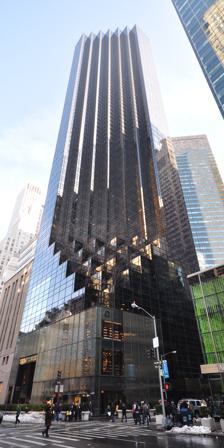
Building: Trump Tower
Country: United States of America
Year built: 1983
Skyscraper in Manhattan, New York For other uses, see Trump Tower (disambiguation) . Trump Tower View from Fifth Avenue General information Status Completed Type Retail, office, and residential Architectural style Modernism Location 721 Fifth Avenue Manhattan , New York Coordinates 40°45′45″N 73°58′26″W / 40.7625°N 73.9738°W / 40.7625; -73.9738 Current tenants The Trump Organization Named for Donald Trump Inaugurated November 30, 1983 ; 41 years ago ( 1983-11-30 ) Cost $ 300 million Owner GMAC Commercial Mortgage Height Architectural 664 ft (202 m) Technical details Material Concrete Floor count 58 Lifts/elevators 34 Design and construction Architect(s) Der Scutt Architecture firm Poor, Swanke, Hayden & Connell Developer Donald Trump Structural engineer Irwin G. Cantor Other information Number of units 232 Number of restaurants 3 Number of bars 1 Trump Tower is a 58-story, 663-foot-tall (202 m) mixed-use condominium skyscraper at 721–725 Fifth Avenue in the Midtown Manhattan neighborhood of New York City , between East 56th and 57th Streets . The building contains the headquarters for the Trump Organization , as well as the penthouse residence of its developer, the businessman and later U.S. president Donald Trump . Several members of the Trump family also live, or have lived, in the building. The tower stands on a plot where the flagship store of the department-store chain Bonwit Teller was formerly located. Der Scutt of Swanke Hayden Connell Architects designed Trump Tower, and Trump and the Equitable Life Assurance Company (now the AXA Equitable Life Insurance Company ) developed it. Although it is in one of Midtown Manhattan's special zoning districts , the tower was approved because it was to be built as a mixed-use development . Trump was permitted to add more stories to the tower in return for additional retail space and for providing privately owned public space on the ground floor, the lower level, and two outdoor terraces. There were controversies during construction, including the destruction of historically important sculptures from the Bonwit Teller store; Trump's alleged underpaying of contractors; and a lawsuit that Trump filed because the tower was not tax-exempt. Construction on the building began in 1979. The atrium, apartments, offices, and stores opened on a staggered schedule from February to November 1983. At first, there were few tenants willing to move into the commercial and retail spaces; the residential units were sold out within months of opening. After Trump's 2016 presidential campaign and subsequent election , the tower saw large increases in visitation, though security concerns required the area around the tower to be patrolled for several years. Site Trump Tower is at 721–725 Fifth Avenue in the northern section of Midtown Manhattan , on the east side of Fifth Avenue between East 56th and 57th Streets . It is adjacent to the Tiffany & Co. flagship store to the north and 590 Madison Avenue to the east. Other nearby buildings include the LVMH Tower and Fuller Building to the northeast; the L. P. Hollander & Company Building to the north; the Bergdorf Goodman Building and Solow Building to the northwest; the Crown Building to the west; 712 Fifth Avenue and the townhouses at 10 and 12 West 56th Street to the southwest; and 550 Madison Avenue to the southeast. The building's main entrance is on Fifth Avenue, with a side entrance on 56th Street only for residents. On the sidewalk opposite the main entrance, there is a four-sided brown-and-beige clock, which was created by the Electric Time Company and is nearly 16 feet (4.9 m) tall. In August 2023, The New York Times wrote that the clock had been installed illegally, as the building's owner, the Trump Organization , had neither applied for nor received a permit. The Trump Organization finally applied for a permit in 2015, but the New York City Department of Transportation reminded the Trump Organization of its "2015 notification regarding unauthorized structures" in July 2023. Architecture The 58-story Trump Tower was designed by Der Scutt of Swanke Hayden Connell Architects . Developed by the real-estate developer and later U.S. president Donald Trump , it is 664 feet (202 m) high. The top story is marked as "68" because, according to Trump, the five-story-tall public atrium occupied the height of ten ordinary stories. However, several Bloomberg L.P. writers later determined that Trump's calculations did not account for the fact the ceiling heights in Trump Tower were much taller than in comparable buildings, and the tower did not have any floors numbered 6–13. According to one author, the building may have as few as 48 usable stories. As of 2021 [update] , the building's official owner is GMAC Commercial Mortgage, according to the New York City Department of City Planning . Form and facade The 28-sided massing was intended to give the tower more window exposure. The large number of sides arises from Trump Tower's horizontal setbacks; this contrasts with other buildings, which typically have vertical setbacks . The exception is at the base, where the southwest corner has several stepped setbacks. The Trump Organization constructed terraces on the building's setbacks in exchange for extra floor area. These were included as part of Trump's agreement with the city during construction. There is a terrace on the fifth floor on the northern (57th Street) side of the building, with a smaller fourth-floor terrace on the southern (56th Street) side. The fifth-floor north-side terrace had several trees and a fountain, while the fourth-floor south-side terrace has little more than a few granite benches. Above the main entrance is a logo with 34-inch-high (86 cm) brass capital letters in Stymie Extra Bold font, which reads "Trump Tower". A concrete hat-truss at the top of the building, similar to one used in the Trump World Tower , ties exterior columns with the concrete core. This hat-truss increases the effective dimensions of the core to that of the building allowing the building to resist the overturning of lateral forces such as those caused by wind , minor earthquakes , and other impacts perpendicular to the building's height. Structural features The tower is a reinforced concrete shear wall core structure. At the time of its completion, it was the tallest structure of its type in the world. Trump Tower used 45,000 cubic yards (34,000 m 3 ) of concrete and 3,800 tons of steelwork. The use of a concrete superstructure was in contrast to many other skyscrapers, which were built on steel frames. Scutt said a concrete frame was easier to build and was more rigid than a steel frame was. More specifically, it employed a concrete tube structure, which had been pioneered by Bangladeshi-American structural engineer Fazlur Rahman Khan in the 1960s. Trump Tower has been described as one of the city's least energy-efficient buildings per square foot. In 2017, Trump Tower's Energy Star score was 44 out of 100, below the city's overall median Energy Star score and lower than the 48 out of 100 score recorded in 2015. In May 2019 it was reported that eight of Trump's buildings in New York City, including Trump Tower, failed to meet the city's 2030 carbon emission standards, which were implemented as part of the city's " Green New Deal ". The city threatened to fine Trump Organization for each year the infractions went unfixed. Interior Lower stories The stepped massing of the building's base supports lighted trees. Originally, Trump only wanted to build an office building on the site, but the plot was in the Fifth Avenue special zoning district, which allowed more floor area for mixed-use towers with public space. In return for providing privately operated public space (POPS), Trump received floor area ratio (FAR) zoning bonuses that amounted to 105,436 square feet (9,795.3 m 2 ), allowing him to add several floors to the building. The public spaces in Trump Tower include the main lobby, the lower-level concourse and restrooms, and two outdoor terraces on the fourth and fifth floor. Under city law, POPS must be accessible from the street, provide a place to sit, and not require the public to purchase anything. The Trump Organization built a five-story, 15,000-square-foot (1,400 m 2 ) atrium , which serves as the tower's main lobby. The atrium is connected to the Fifth Avenue lobby to the west and 590 Madison Avenue's atrium to the east. Under the POPS agreement, the atrium is supposed to be open to the public from 8 a.m. to 10 p.m. seven days a week. When the tower opened, the Fifth Avenue Association awarded the first-prize "mixed use building" award to the atrium, the association's first such award in five years. Sometime prior to 2008, the Trump Organization removed the public bench and installed a counter selling Trump-branded merchandise in the public space passageway inside the Fifth Avenue entrance. They were fined $2,500 in 2008 but the counter remained. By 2015, a second counter had been added. In 2016, the Trump Organization was fined $14,000 and ordered to remove the sales counters and reinstall the bench. The tower's public spaces are clad in 240 tons of Breccia Pernice, a pink white-veined marble. The atrium contains a 60-foot-tall (18 m) indoor waterfall along its east wall, which is spanned by a suspended walkway, shops, and cafes. The atrium's escalators and structural columns are clad with mirrored panels. Six levels of balconies overlook the atrium. Four gold-painted elevators transport visitors from the lobby to higher floors; a dedicated elevator leads directly to the penthouse where the Trump family lived . The atrium was originally supposed to be furnished with multiple 40-foot (12 m), 3,000-pound (1,400 kg) trees, which were transported at a cost of $75,000, but Trump, who supposedly did not like how the trees looked, personally cut them down after impatiently waiting for contractors to remove them via a tunnel. Retail outlets include Gucci's flagship store at ground level. The terrace accessible from the fifth floor of Trump Tower is located on the roof (sixth floor) of 6 East 57th Street, with entrances from that building and from Trump Tower. The terraces on the upper floors are open during the opening hours of the retail businesses. Due to poor signage in the lobby, the upper-story POPs are difficult to find. Restaurants The building contains several establishments for eating or drinking, including 45 Wine and Whiskey (formerly Trump Bar) in the lobby, and Trump's Ice Cream Parlor, Trump Cafe, and Trump Grill in the basement. Trump Grill was generally panned as gaudy-looking and the food bland-tasting. Vanity Fair called it a contender for "the worst restaurant in America," with different menus for different customers and "steakhouse classics doused with unnecessarily high-end ingredients." Eater rated the food as "totally unadventuresome and predictable, though competently prepared, like food you might find in a country club." New York magazine wrote that "despite what the sign reads, countless restaurants trump this spot." In December 2016, Yelp reviews of Trump Grill averaged two-and-a-half out of five stars, while Google reviews averaged three of five stars. Health inspections in 2018 reported "evidence of mice or live mice" in and around the kitchen, according to records obtained by the New York Daily News , in violations the inspectors called "critical". The Trump Bar in the lobby of the tower was remodeled and renamed 45 Wine and Whiskey in 2021 and opened in November. It featured 39 photos of Trump, and the drinks were described as overpriced. Eater reviewed the three other establishments as well, finding them to be commonplace compared to Trump Tower's stature. The ice cream was described as "almost too soft to be scooped," and the cafe contained food such as a "rubbery and overcooked" hamburger patty and some "inedible" steak fries. The reviewers at Eater also wrote that the bar offered a small, overpriced drink menu and snacks that "do little to affirm the luxury that the place aspires to." Vice magazine also reviewed the bar and found it to be overpriced, with "a strong pour of watered-down vodka and a few Manzanilla olives" costing twenty dollars. New York magazine, reviewing the cafe, found the food to be "safe classics" that contrasted with the cafe's grandeur. Upper stories The building has thirteen office stories spanning floors 14 to 26, then another thirty-nine stories containing 263 residential condominiums on floors 30 to 68. Trump said he had placed the lowest residential story on floor 30 as part of a marketing strategy for all his towers, and that he "did not see why he should be forced to call the first residential floor something mundane like the second floor, or even the 20th floor." Trump may also have numbered the residential floors because he disliked the fact that the nearby General Motors Building was 41 feet (12 m) taller. Many of the apartments are furnished, but some of the upper-floor commercial spaces come unfurnished. In the apartments, mirrors and brass are used throughout, and the kitchens are outfitted with "standard suburban" cabinets. The NBC television show The Apprentice was filmed in Trump Tower, on the fifth floor, in a fully functional television studio. The set of The Apprentice included the famous boardroom , which was prominently featured in the television show, where at least one person was fired at the end of each episode. Donald J. Trump for President, Inc., founded in 2015 to manage Trump's 2016 U.S. presidential campaign , was headquartered within part of the space where The Apprentice was filmed; unlike the former boardroom, the headquarters is unfurnished, with some offices containing "only drywall and no door". After Trump's successful election, the campaign was moved out of the tower and into office space in Arlington, Virginia , where his unsuccessful 2020 re-election campaign was headquartered. History Planning Site acquisition and rezoning Looking upward from the Fifth Avenue entrance Donald Trump had envisioned building a tower at 56th Street and Fifth Avenue in Manhattan since childhood, but formulated plans to develop the site only in the mid-1970s, when he was in his thirties. At the time, the flagship store of Bonwit Teller , an architecturally renowned building built in 1929, occupied the lot. The site was next to Tiffany & Co. 's flagship building, which Trump considered the city's best real-estate property. Approximately twice every year, Trump contacted Bonwit Teller's parent company, Genesco , to ask whether they were willing to sell Bonwit Teller's flagship store. Trump said the first time he contacted Genesco, "they literally laughed at me." Genesco continued to decline his offers and, according to Trump, "they thought I was kidding." In 1977, John Hanigan became the new chairman of Genesco. He looked to sell off some assets to pay debts, and Trump approached him with an offer to buy the Bonwit Teller building. In early 1979, Genesco sold off many of the Bonwit Teller locations to Allied Stores , and the brand's flagship building was sold to the Trump Organization for about $10 million. At the time, the Equitable Life Assurance Society of the United States owned the land, while Genesco had a long-term lease on the land, with 29 years remaining. If Trump were to buy the building, his tower's ownership could be transferred to Equitable in 2008, once the lease expired. Equitable initially refused to sell the land to Trump, but the Trump Organization bought the lease instead, and Equitable exchanged the land in return for a 50% stake in the construction project itself. This was more profitable for Equitable, since they were getting only $100,000 per year from Genesco for the use of the land, while a single residential condominium in the tower could be sold for millions of dollars. Trump also bought the air rights over Tiffany's flagship store to prevent another developer from tearing down the store and building a taller building. Trump then needed to convince the New York City Department of City Planning , Manhattan Community Board 5 , and the New York City Board of Estimate to rezone the area for his planned tower. In 1979, the New York Committee for a Balanced Building Boom had opposed the planned rezoning over fears Fifth Avenue's character would be changed by the construction of skyscrapers. Trump later said a positive review of the building by Ada Louise Huxtable , The New York Times ' architectural critic, had helped secure the support of some of the more skeptical members on each committee. The deal attracted some criticism from the media. A writer for New York magazine said the approval of Trump Tower has "legitimized a pushy kid nobody took seriously," while The Wall Street Journal wrote that Trump combined "a huckster's flair for hyperbole with a shrewd business and political sense," and The Village Voice said Trump "turn[s] political connections into private profits at public expense." Design process The Trump Organization closed Bonwit Teller's flagship store in May 1979, and the store was demolished by the next year. By late 1979, Allied had leased space for a Bonwit Teller store at the building's base. Meanwhile, Trump hired Der Scutt as the architect of Trump Tower in July 1978, a year before the Bonwit Teller site was purchased. Scutt had collaborated with Trump before to develop Grand Hyatt New York and several other projects. The architect initially proposed a design similar to Boston's John Hancock Tower , but Trump strongly objected. He preferred a building that was both expensive and very tall, with a design that both critics and potential tenants would approve of. Trump later said that "the marble in Trump Tower would cost more than the entire rent from one of my buildings in Brooklyn." Two major factors affected Trump Tower's construction. One was the decision to use a concrete superstructure. The other was the decision to design it as a mixed-use building as part of the Fifth Avenue special zoning district. As originally planned, the tower was to have 60 stories consisting of 13 office floors, 40 residential floors, and two floors for mechanical uses, but this was later amended. The base was to be made of limestone, while the building's elevators were to be in a separate glass structure outside the main tower. The final plan called for the building to contain 58 stories. The lowest six floors were to be occupied by the atrium, followed by 13 office floors above it, and 39 residential floors above the office floors. While creating the final design for Trump Tower, Scutt studied the designs of other skyscrapers, almost all having a similar architectural form . To make Trump Tower stand out from the "boxy" International Style buildings being erected at the time, Scutt designed the tower as a 28-faced edifice with an "inverted pyramid of cubes" at the base. This design received mixed reviews from critics: although it was widely praised as creative, many reviewers also believed the tower could be covered in masonry to blend in with neighboring buildings, or that its height should be reduced for the same reason. The city ultimately accepted this design. Construction HRH Construction was hired as the contractor on Trump Tower. The company would go on to build many of Trump's other real-estate developments. HRH hired several dozen subcontractors to work on different aspects of the building. Barbara Res , who had worked on some of Trump's other projects, was hired as the construction executive in October 1980. She had previously worked for HRH Construction during the building of the Citigroup Center and the Grand Hyatt. Res was the first woman assigned to oversee a major New York City construction site. She was often ignored by subcontractors and suppliers who were new to the project, as they thought the person in charge of construction was a man. The head superintendent of the project was Anthony "Tony Raf" Rafaniello, who worked for HRH Construction. He was in charge of coordinating construction based on the site's blueprints. Rafaniello was supported by five assistant superintendents, including Jeff Doynow, who was one of the first "concrete supervisors" to be hired for the construction of a skyscraper. After Rafaniello was hired for the Trump Tower project in September 1980, he spent a week planning a three-phase construction schedule. Once the subcontractors were hired, Rafaniello made sure they met once a week to ensure they were working on the same phase. Trump Tower's proposed mixed-use status posed obstacles during construction since there were different regulations for residential, commercial, and retail spaces. Several prospective commercial and residential tenants requested custom-made features, including the installation of a swimming pool for one unit, and the removal of a wall with utilities inside it for another. Trump's then-wife, Ivana Trump , was involved in selecting some of the tower's minor details. Donald Trump and Res agreed to fulfill many of these requests, but they did not always agree on matters of design. In one case, Trump so hated the marble slabs at some of the tower's corners that he demanded they be removed completely, even at great cost; he eventually decided bronze panels should be placed over the marble, but Res later said she refused to buy them. Trump Tower was one of the first skyscrapers with a concrete frame, along with Chicago's One Magnificent Mile engineered by Fazlur Rahman Khan in 1983. The contractors had to complete a floor before they started erecting the floor above it. Concrete was more expensive in New York City than anywhere else in the United States, which raised the construction costs. All the floors above the 20th used a roughly similar design, and each of these floors could be completed within two days. However, the floors below the 20th floor were all different, so each took several weeks to erect. Trump Tower had a low number of worker fatalities during construction. One worker died during the tower's excavation after a neighboring sidewalk collapsed. Another incident occurred when the tower's 25th through 27th floors accidentally caught fire, slightly damaging a construction crane and delaying construction for two months. In May 1983, a glass windowpane fell from a crane installing windows on the tower, hitting two pedestrians, one of whom later died from a skull fracture. Trump Tower was topped out by July 1982, two-and-a-half years after the start of construction. Originally, it was estimated the tower would cost $100 million to build. The total cost ended up being approximately twice that; this included $125 million in actual construction costs and $75 million for other expenditures such as insurance. Operation 1980s Trump Tower atrium in 2013 Trump bought full-page advertisements in multiple newspapers and magazines to advertise his new tower. The first tenants included Asprey and Ludwig Beck, who moved into the building before its planned opening in early 1983. The grand opening of the atrium and stores was held on February 14, 1983, with the apartments and offices following shortly afterwards. The tower's forty ground-level stores opened for business on November 30, 1983. At the building's dedication, Mayor Koch said, "This is not your low-income housing project ... of which we need many. But we also need accommodations, uh, for those who can afford to pay a lot of money and bring a lot of taxes into the city." By August 1983, the construction loan for Trump Tower's construction had been paid off using the $260 million revenue from the sale of 85% of the 263 condominium units. Ninety-one units, representing over a third of the tower's total housing stock, had sold for more than $1 million. The first residents were set to begin moving in that month. Despite the destruction of the Bonwit Teller store's building, the flagship store itself was able to keep operating at the site, having signed a lease for 80,000 square feet (7,400 m 2 ) within the lower-levels' shopping area. The controversy over the destruction of the Bonwit Teller decorations had largely passed: in August 1983, one New York Times reporter wrote that "the only negative comments about Donald Trump these days are given off the record." By then, there were forty high-end outfits that had opened stores in the tower. These included Buccellati , Charles Jourdan brands, Mondi , and Fila . Trump said in 1985 that there were more than a hundred stores wanting to move into a space in the tower. Around this time, he began describing the tower as "something of a New York landmark." By 1986, between 15% and 20% of the tower's original stores had closed or moved to another location. The commercial rents were the highest of any building along Fifth Avenue at the time, with retail space in the atrium costing $450 per square foot ($4,800/m 2 ) per year. One writer for Vanity Fair magazine noted that as tenants were evicted from the tower's atrium due to high rents, several of them sued the Trump Organization for issues such as overbilling and illegal lease termination. View of the atrium from its base in 2010 The residential units were more successful, and 95% of the residential condominiums were sold in the first four months after it opened, despite their high prices. The cost of condominiums at the tower started at $600,000 and ranged up to $12 million, and the penthouse was sold for $15 million in 1985. The tower attracted many rich and famous residents, including Johnny Carson , David Merrick , Sophia Loren , and Steven Spielberg . In total, Trump received $300 million from the sale of the condominiums, which more than offset the $200 million cost of construction. By 1991, Trump was involved in lawsuits against residents: in October of that year, he successfully sued actor Pia Zadora and her husband, businessman Meshulam Riklis , to collect $1 million in unpaid rent. The city government, under mayor Ed Koch , challenged the validity of the tax breaks given to Trump Tower. The government originally tried to deny a tax break on the basis that Trump Tower did not replace an "underused" site, as was required under the 421-a tax exemption program. The New York Court of Appeals rejected the city's argument in 1984. Afterward, the city claimed Trump Tower's commercial space did not qualify for the exemption, but the Court of Appeals also rejected this argument in 1988. The city government then tried to reduce the amount of the exemption based on a more stringent method of calculation. In 1990, the New York Court of Appeals ruled that the New York City government had to give Trump $6.2 million in tax rebates. 1990s The flagship Bonwit Teller store remained as one of Trump Tower's retail offerings until March 1990, when its parent company declared bankruptcy and closed the Trump Tower location. In July of that year, Galeries Lafayette announced that it would sign a 25-year lease to move into the space previously occupied by Bonwit Teller, a move that expanded its business to the United States while helping Trump pay off the debts incurred by the tower's construction and operation. The new store opened in September 1991 after a $13.7 million renovation, but was unprofitable and lost a net $3.6 million in the first year alone because it had made only $8.4 million in sales. Galeries Lafayette announced that it would be closing the Trump Tower location in August 1994, less than three years after it opened, due to its inability to pay the $8 million annual rent and taxes. Critics cited other factors, including the decision not to include merchandise from top French designers as the company's French locations had done. The Galeries Lafayette store was replaced with a Niketown location. By this time, most of the high-end retailers had moved out of Trump Tower, having been replaced with more upper-middle-class outlets such as Coach and Dooney & Bourke . 2000s to present Clock in front of Trump Tower in 2012 In 2006, Forbes magazine valued the 300,000 square feet (28,000 m 2 ) of office space at up to $318 million; the tower itself was valued at $288 million. Trump took a ten-year, personally guaranteed $100 million mortgage loan on the building in 2012. Between 2014 and 2015, the building's valuation rose from $490 million to $600 million, making the tower the single most expensive property under Trump's ownership. In 2016, the tower's value dropped from $630 million to $471 million due to a 20% reduction in the tower's operating income and a further 8% decline in the overall value of real estate in Manhattan. Because of the $100 million debt, Forbes magazine calculated that Trump's equity stake in the tower stood at $371 million, excluding the Trumps' three-story penthouse, which has a net floor area of 10,996 square feet (1,021.6 m 2 ). After Trump launched his 2016 presidential campaign at Trump Tower in 2015, the number of visits to the tower had risen drastically, with many of the visitors being supporters of Trump's candidacy. Stores in the atrium sold campaign memorabilia such as hats, with the proceeds going toward funding his campaign. The tower gained popularity among New York City tourists in 2016, especially after Trump was elected president. In 2017, the city ordered the removal of two unauthorized kiosks in Trump Tower selling Trump's merchandise. The New York Times reported in 2020 that rent from the building's commercial spaces had earned Trump $336 million from 2000 through the end of 2018, amounting to over $20 million per year. Wells Fargo & Co. , the master servicer of the $100 million mortgage loan Trump took out in 2012, placed the tower on a debt watch list in September 2021 because its average occupancy had fallen to 78.9% from 85.9% at the end of 2020. Revenue was $33.7 million in 2020, $7.5 million in the first quarter of 2021. By early 2024, Gucci was the only large retailer in the tower's retail atrium, which had once contained up to 60 stores. Another analysis, publicized in February of the same year, found that the average per-square-foot cost of a condominium at Trump Tower had nearly halved from 2013 to early 2024. The decline in condo prices was attributed to competition from newer towers nearby, the age of the building, and the protests that regularly occurred outside it. In 2022, Trump refinanced the building with $100 million from Axos Bank . Tenants Commercial tenants The Italian fashion retailer Gucci is the biggest commercial tenant, renting 48,667 square feet (4,521.3 m 2 ) along Fifth Avenue since 2007. Their rent in 2019 was $440 per square foot; Gucci renegotiated the lease in 2020 and received a reduction in rent for agreeing to extend the lease beyond 2026. CONCACAF , the governing body of association football in North and Central America and the Caribbean, used to occupy the entire 17th floor. Qatar Airways , owned by the Qatari government , has rented commercial space in the tower since at least 2008, a fact that news media outlets noted when Executive Order 13769 suspended immigration from seven majority-Muslim countries but not from Qatar . From 2008 to October 2019, the Industrial and Commercial Bank of China operated a bank branch with 100 employees on three rented floors of Trump Tower, for approximately $2 million a year. The bank rented 25,356 square feet, making it the third-largest tenant after Gucci and the Trump Corporation. It paid $95.48 per square foot in 2012. Forbes estimated that the bank paid about $3.9 million in rent in 2017 and 2018. Eric Trump said in October 2019 that the bank was continuing to rent two floors. According to Forbes staff, by October 2020, Trump had received approximately $5.4 million from the China state-owned bank ICBC through its $1.9 million annual rent in Trump Tower. The monthly rent paid by the Donald Trump 2016 presidential campaign for its Trump Tower headquarters increased from $35,458 in March 2016 to $169,758 in August. From its launch in January 2017 until the end of 2018, the Donald Trump 2020 presidential campaign paid more than $890,000 in rent. In March 2021, the campaign's space on the 15th floor was taken over by one of Trump's PACs for $37,541.67 per month. The Trump Organization has its headquarters on the 25th and 26th floors. 6 East 57th Street The Trump Organization holds a 100-year ground lease, set to expire in 2076, on an adjacent building, 6 East 57th Street, owned by Digby Management, known as 6 E. 57th Street Associates LLC. One of Trump Tower's public terraces (POPS) is located on top of this building, which housed the NikeTown store from 1994 until 2018. In 2018, the luxury jeweler Tiffany & Co. subleased the five-story, 74,000 sq. ft. space until 2022 while Tiffany's own building next door was being renovated. During and after the 2016 U.S. presidential election , opponents of Trump's election created petitions to relocate the NikeTown store, whose lease ran through 2022. Nike closed the store in the spring of 2018 as previously planned and moved to its new flagship store on Fifth Avenue in November. Residential owners and tenants This article is part of a series about Donald Trump Business and personal Business career The Trump Organization wealth tax returns Media career The Apprentice bibliography filmography Endorsements Eponyms Family Foundation American football Golf Honors Public image in popular culture SNL parodies handshakes Legal affairs Sexual misconduct allegations Nicknames pseudonyms Racial views Comments on John McCain Conspiracy theories Residences Rhetoric Security incidents Trump dance 45th & 47th President of the United States Presidencies first second timeline Transitions first second Inaugurations first second Presidential library Tenure Executive actions executive orders proclamations pardons Trips foreign '17 '18 '19 '20–'21 Namaste Trump North Korea summits Singapore Hanoi DMZ Riyadh summit Helsinki summit Shutdowns January 2018 2018–2019 Polls Legal affairs Protests federal law enforcement deployment St. John's Church photo op Social media False or misleading statements Killings al-Baghdadi Soleimani Afghanistan withdrawal Trumpism TikTok controversy Attempts to overturn the 2020 presidential election Fake electors plot Chesebro memos Eastman memos Lawsuits Texas v. Pennsylvania Jeffrey Clark letter Policies Economy tax cuts tariffs China trade war farmer bailouts Environment Paris withdrawal Foreign policy America First Saudi Arabia arms deal Iran nuclear deal withdrawal Jerusalem Golan Heights Palestine peace plan Abraham Accords USMCA United States–Taliban deal Immigration travel ban wall family separation migrant detentions troop deployments national emergency Infrastructure Social issues First Step Act cannabis Space Appointments ( first · second ) Cabinets first second Ambassadors first second Federal judges first second Gorsuch Kavanaugh Barrett Supreme Court candidates Executives first second U.S. Attorneys first second Presidential campaigns 2000 primaries 2016 election primaries endorsements rallies Las Vegas incident convention debates Make America Great Again Never Trump movement people Access Hollywood tape wiretapping allegations Spygate 2020 election primaries endorsements political non-political opposition rallies convention debates GOP reactions to election fraud claims Trump–Raffensperger phone call 2024 election primaries endorsements opposition eligibility Agenda 47 rallies convention debates assassination attempts PA perpetrator photographs FL suspect Impeachments Efforts resolutions First impeachment Trump–Ukraine scandal House inquiry Senate trial Second impeachment Capitol attack Senate trial Proposed expungements Civil and criminal prosecutions 2020 election federal indictment Classified documents federal indictment special counsel investigation Plasmic Echo FBI search of Mar-a-Lago Trump v. United States New York indictment Stormy Daniels scandal Karen McDougal affair financial fraud Georgia election indictment Georgia election investigation mug shot COVID-19 pandemic Taskforce Communication Government response stimulus bills CARES Act Consolidated Appropriations Act, 2021 Operation Warp Speed White House outbreak Interference with science agencies v t e Current Donald Trump, his wife Melania , and their son Barron maintain a three-story residence on the penthouse floors , covering about 11,000 square feet (1,000 m 2 ). The tower was their primary residence until October 2019. The Trump Organization offices are on the 25th and 26th floors, and there is a private elevator between the penthouse and Trump's office. Trump uses the building for meetings, such as in April 2024 with President of Poland Andrzej Duda and former Prime Minister of Japan Taro Aso . Angelo Donghia provided the original black-and-white, brass-and-mahogany design for the penthouse, which was later replaced with a gold-and-Greek-column design after Trump reportedly saw the more lavish house of the Saudi businessman Adnan Khashoggi . In a 1984 article in GQ magazine , Trump's first wife Ivana said the first floor of the penthouse had the living, dining, and entertainment rooms and kitchen; the second floor had their bedrooms and bathrooms as well as a balcony over the living room; and the third had bedrooms for the children, maids, and guests. Other residents include the filmmaker Vincent Gallo ; the art dealer Hillel "Helly" Nahmad , who bought a second apartment in the tower in July 2010; Juan Beckmann Vidal , the owner of the tequila brand Jose Cuervo ; and the actor Bruce Willis , who bought a $4.26 million apartment in 2007. Past Past tenants include Jean-Claude "Baby Doc" Duvalier , the ex-president of Haiti who died in 2014, who was discovered to have lived in a $2 million apartment on the 54th floor in 1989, when public records in Haiti showed that he had forgotten to pay his bills. The singer Michael Jackson rented an apartment on the 63rd floor during the 1990s. The composer Andrew Lloyd Webber , known for musicals such as Cats , moved out of his 59th and 60th floor apartment in 2010 after 17 years of stating his intention to do so. Carlos Peralta , a billionaire businessman from Mexico, sold an apartment in Trump Tower in 2009 for $13.5 million. Prince Mutaib bin Abdulaziz Al Saud of Saudi Arabia, reportedly lived on an entire floor in the tower. The mobster Vyacheslav Ivankov reportedly had a residence in Trump Tower in the 1990s until he was arrested and deported. Chuck Blazer , the former president of CONCACAF, rented two apartments on the 49th floor, one occupied by himself and another occupied by his cats, for a combined $24,000 per month. The apartments and office space were described as part of an "extravagant" lifestyle that ultimately resulted in Blazer being apprehended and becoming an FBI informant in a corruption investigation into several soccer organizations. José Maria Marin , former president of the Brazilian Football Confederation , had been living in a $3.5 million apartment; after being sentenced to four years in prison in 2018, he was placed under house arrest at his apartment in 2020. Portuguese soccer player Cristiano Ronaldo , who paid $18.5 million for an apartment in August 2015, put it on the market for $9 million in 2019 and sold it for $7.18 million in 2022. Trump's parents, Fred and Mary , had a second home on the 63rd floor they sometimes used when visiting Manhattan. During Trump's presidency, the Secret Service initially used the apartment directly underneath Trump's triplex penthouse as their command post but moved into a trailer on the sidewalk in July 2017. In April 2017, the United States Department of Defense signed an 18-month lease for space in Trump Tower to house "personnel and equipment" dedicated to protecting the president, paying more than $130,000 per month to an owner other than Trump or the Trump Organization. The former Trump campaign manager Paul Manafort , who lived in the tower when he was Trump's campaign manager, agreed to forfeit his Trump Tower condo in September 2018, as part of a plea deal made during the Special Counsel investigation of Russian ties to the 2016 election. Incidents During construction Destruction of Bonwit Teller Building features The art dealer Robert Miller owned a gallery across Fifth Avenue from the Bonwit Teller Building. When Miller heard the building was to be demolished, he contacted Penelope Hunter-Stiebel , a curator at the Metropolitan Museum of Art . In December 1979, Stiebel and Trump agreed that the Art Deco limestone bas-relief sculptures of semi-nude goddesses on the Bonwit Teller Building's facade, as well as the massive ornate 15 by 25 feet (4.6 by 7.6 m) grille above the store's entrance, would be removed and donated to the Metropolitan Museum. Miller had appraised the sculptures at between $200,000 and $250,000. In February 1980, Trump wrote a letter to an official at the museum, in which he stated, "Our contractor plans to begin demolition on the exterior of the building in approximately three to four weeks. He has been instructed to save these artifacts and take all necessary measures to preserve them." Every week, the Trump Organization and Stiebel would meet to discuss the transport of the sculptures. However, Stiebel later said the Trump Organization never seemed to be able to agree on a specific date for their transport, and the organization had repeatedly dismissed her concerns about not having received the letter. On April 16, 1980, the grille and sculptures were removed from the building. They were set to be transported to a junkyard and destroyed because, according to Trump, there were general hazard concerns, expense, and a possible 10-day construction delay due to the difficulty of removing them. Stiebel rode by taxicab to the building site and attempted to pay the workmen for the sculptures, but she was rebuffed. The workers in charge of demolition told her she could make an appointment to go see the sculptures, but they then canceled several appointments that Stiebel made. The workers later told her the building's decorative grille had been transported to a New Jersey warehouse, but it was never recovered, and on May 28, Stiebel was informed the grille had been "lost". On June 5, the sculptures were destroyed. Stiebel had received notice of the sculptures' pending demolition, but by the time she reached the Trump Tower site, the workmen told her they had been ordered to "destroy it all." Trump later acknowledged he had personally ordered the destruction of the sculptures and grille. Trump said these "so-called Art Deco sculptures, which were garbage by the way," had been informally appraised by three different individuals as "not valuable," and they had pegged the sculptures' value at $4,000 to $5,000. He also told the media that carefully removing the sculptures would have cost him an extra $500,000 and would have delayed his project. In a New York Magazine article in November 1980, Trump said the decor of his Grand Hyatt New York included "real art, not like the junk I destroyed at Bonwit Teller." The New York Times condemned Trump's actions as "esthetic vandalism," and a spokesman for Mayor Ed Koch said Trump had failed his "moral responsibility to consider the interests of the people of the city." Scutt was outraged by the destruction, having initially hoped to incorporate the goddess sculptures into the new building's lobby design; Trump had rejected the plan, preferring something "more contemporary." Miller lamented that such things would "never be made again," and Peter M. Warner, a researcher who worked across the street, called the destruction "regrettable." However, Trump later said he used the notoriety of that act to advertise more residential units in the tower. Unpaid laborers Main entrance (2019) In 1983, a class-action lawsuit was filed against the Trump Organization concerning unpaid pension and medical obligations to labor unions whose members helped build the towers. Trump had paid $774,000 to a window-cleaning company that employed undocumented Polish immigrants during the renovation of an adjoining building. According to the laborers, they were paid $4 an hour (equivalent to $12 in 2023) for 12-hour shifts, and were not told about asbestos in the under-construction structure. Trump testified in 1990 he was unaware that 200 undocumented Polish immigrants, some of whom lived at the site during the 1980 New York City transit strike , and worked round-the-clock shifts, were involved in the destruction of the Bonwit Teller building and the Trump Tower project. Trump said he rarely visited the demolition site and never noticed the laborers, who were visually distinct for their lack of hard hats. A labor consultant and FBI informant testified that Trump was aware of the illegal workers' status. Trump testified that he and an executive used the pseudonym " John Baron " in some of his business dealings, although Trump said he did not do so until years after Trump Tower was constructed. A labor lawyer testified that he was threatened over the phone with a $100 million lawsuit by a John Baron who supposedly worked for the Trump Organization. Donald Trump later told a reporter, "Lots of people use pen names. Ernest Hemingway used one." After the laborers filed for a mechanic's lien over unpaid wages, they said a Trump Organization lawyer threatened to have the Immigration and Naturalization Service deport them. A judge ruled in favor of the Polish laborers in 1991, saying the organization had to pay the workers. The contractor was ultimately ordered to pay the laborers $254,000. The case went through several appeals by both sides as well as non-jury trials, and was reassigned to different judges several times. The original named plaintiff, plaintiffs' attorney, and two co-defendants died during the litigation. Judge Kevin Duffy compared the case unfavorably to Charles Dickens ' fictional case Jarndyce and Jarndyce in June 1998, when he was assigned the case after the previous presiding judge had died. The lawsuit was ultimately settled in 1999, and its records were sealed . In November 2017, U.S. District Judge Loretta A. Preska ordered the settlement documents unsealed. In the settlement, Trump agreed to pay a total of $1.375 million, which, according to the plaintiffs' lawyer, was the full amount that could have been recovered at trial. Other incidents The Gucci store in Trump Tower is at the northeast corner of Fifth Avenue and 56th Street. In one case, Trump sued a contractor for "total incompetence." Construction was also halted twice because minority rights' groups protested outside the Trump Tower site to condemn the shortage of minority construction workers. Trump was also involved in a disagreement with Mayor Koch about whether the tower should get a tax exemption. In 1985, Trump was one of the plaintiffs in a lawsuit against the state in the New York State Court of Appeals concerning the payment of a 10% state tax in the event that a real estate property is transacted for $1 million or more. The exemption was reported as between $15 million and $50 million. The tax on Trump Tower was upheld in a 4-to-1 decision. The City of New York granted Trump permission to build the top twenty stories of the building in exchange for operating the atrium as a city-administered, privately owned public space . In the lobby of the building are two Trump merchandise kiosks (one of which replaced a long public bench) operating out of compliance with city regulations. The city issued a notice of violation in July 2015, demanding the bench be put back in place. Although the Trump Organization initially said the violation was without merit, a lawyer speaking for Trump's organization stated in January 2016 that the kiosks would be removed in two to four weeks, before an expected court ruling. Trump maintained a connection with organized crime members to supply the building's concrete. According to former New York mobster Michael Franzese , "the mob controlled all the concrete business in the city of New York," and that while Trump was not "in bed with the mob ... he certainly had a deal with us. ... he didn't have a choice." Mafia -connected union boss John Cody supplied Trump with concrete in exchange for giving his mistress a high-level apartment with a pool, which required extra structural reinforcement. A 1992 book by journalist Wayne Barrett concludes that "Trump didn't just do business with mobbed-up concrete companies: he also probably met personally with [Anthony] Salerno at the townhouse of notorious New York fixer Roy Cohn ... at a time when other developers in New York were pleading with the FBI to free them of mob control of the concrete business." Barrett questioned some of Trump's business dealings in a Daily Beast article in 2011, and alleged that concrete was one of "several dozen" suspected mob connections Trump had. Trump admitted in 2014 that he had "had no choice" but to work with "concrete guys who are mobbed up." Issues during Trump presidency (2017–2021) Claims made by Trump In March 2017, Trump wrote several posts on Twitter claiming former president Barack Obama had wiretapped phones in the tower toward the end of the 2016 campaign. An Obama spokesperson refuted the claims and, during a subsequent meeting with the House of Representatives ' Intelligence Committee that discussed the issue, FBI Director James Comey informed the committee that there was no evidence of wiretapping in the tower. Trump also claimed to own the painting Two Sisters (On the Terrace) , an 1881 work by the French Impressionist artist Pierre-Auguste Renoir . The original work hangs in the Art Institute of Chicago . In October 2017, Timothy L. O'Brien said that during his interviews with Trump for the book TrumpNation: The Art of Being The Donald , he asked Trump about the copy of Two Sisters , which was then on Trump's plane. Trump repeatedly said his copy was the genuine work, despite O'Brien's statements to the contrary. By then, the Renoir copy was hanging in Trump's penthouse office. The Art Institute of Chicago released a statement refuting Trump's claim that his Renoir copy was the genuine one. Security issues Zoomed-out view of the Gucci store, showing a security blockade over 56th Street On August 9, 2016, a man posted a viral video on YouTube , claiming to be an independent researcher who wanted to speak to Donald Trump. The next day, a man (suspected to be the same person as identified in the YouTube video) climbed from the 5th to the 21st floors using industrial suction cups for aid climbing , though he was arrested after nearly three hours. Serious issues concerning safety and security in the building arose after Trump became president-elect of the United States on November 8, 2016. Trump Tower served as a rallying point for protests against Trump after the election's results were announced, requiring the deployment of security measures. The block of 56th Street between Fifth and Madison Avenues was closed completely to vehicular traffic, but the eastern part of the street was later reopened to allow local deliveries. Customers of the Gucci and Tiffany stores in Trump Tower's lobby were allowed to proceed, while other pedestrians were redirected to the opposite side of the street. During presidential visits, dump trucks from the New York City Department of Sanitation were parked outside the tower to prevent car bombs . Fire protection was also provided for the tower whenever Trump visited it. The press nicknamed the now-heavily secured building White House North , comparing it to the White House 's West Wing . The Federal Aviation Administration imposed a no-fly zone over Trump Tower until January 20, 2017, and the NYPD stated that it expected to spend $35 million to provide security to the tower, subsequently revised to $24 million. As a result of the heavy security, businesses around the tower saw decreased patronage due to less foot traffic in the heavily secured area. Despite the heavy security after the 2016 election, there have been some detentions and arrests related to the increased security at the tower. On December 6, 2016, a woman reached the 24th floor—two floors below Donald Trump's office—before being stopped by Secret Service officers. A week later, a Baruch College student was arrested at Trump Tower and was found with multiple weapons. The day afterward, NYPD detained another man who wanted to meet Trump, reportedly got angry, and threw a wine glass on the lobby floor. Protests around the tower subsided after Trump's inauguration in January 2017, and by summer 2017, security measures around the tower had been loosened, as they were only in place when Trump was physically on site. However, several businesses at the tower's base had closed by then because of a reduction in the number of customers. After Trump's presidency ended in January 2021, the vehicular barricades blocking access to 56th Street from Fifth to Madison Avenues were removed. Other incidents At around 5:30 p.m. ( EDT ) on April 7, 2018, a 4-alarm fire broke out in an apartment in the tower's 50th floor, killing a resident and injuring six firefighters. In a Twitter post, Trump attributed the fire's limited damage to the building's design. The only person to die was 67-year-old Todd Brassner, an art dealer known for his association with Andy Warhol . The residential units did not contain sprinklers because the structure had been built before 1999, when the city passed a law requiring sprinklers in residential units; Trump had lobbied against the proposal. The New York City Fire Department (FDNY) subsequently announced that the fire had been accidentally caused by power wires that had overheated. The April 2018 fire followed a minor electrical fire at the tower earlier that year, which had injured three people. Black Lives Matter mural in front of Trump Tower in July 2020 In July 2020, activists including New York City mayor Bill de Blasio painted the words " Black Lives Matter " in giant letters on Fifth Avenue directly in front of the building. The project was announced in response to the George Floyd protests in New York City , a series of pro-police-reform protests that started after the murder of George Floyd , a black man in Minneapolis, in May 2020. Trump expressed his opposition to the mural after it was announced. Impact Critical reception The waterfall in the atrium In a 1982 review of the building, New York Times architecture critic Paul Goldberger contrasted the "reflective" Trump Tower with the nearby postmodern 550 Madison Avenue building. In a later review just before the tower opened, Goldberger said the tower was "turning out to be a much more positive addition to the cityscape than the architectural oddsmakers would have had it". According to Goldberger, the indoor atrium might become "the most pleasant interior public space to be completed in New York in some years" because the marble and brass made it "warm, luxurious and even exhilarating", although it was "a bit too high and narrow" and with little room for crowds. However, he criticized the "hyperactive" exterior of the tower, contrasting it with Tiffany's "serene," solid facade next door, as well as the narrowness of passageways within the atrium, saying it created "little room for milling or casual strolling." In a 1984 article, Ada Louise Huxtable , The New York Times architecture critic from 1963 to 1982, was quoted by New York Times writer William E. Geist as saying that the building was a "dramatically handsome structure." Huxtable responded that the comment had been written in 1979 about the "proposed faceted shape of the building" and that the finished tower was a "monumentally undistinguished one". She also wrote that the atrium was "an uncomfortable place, awkwardly proportioned in its narrow verticality", calling it a "pink marble maelstrom" and asking Trump to remove the quote from its wall. Geist called the tower a "Xanadu of conspicuous consumption" and described it as "preposterously lavish" and "showy, even pretentious." Architect Gregory Stanford described the atrium as "pretty horrible." The fifth edition of the AIA Guide to New York City , published in 2010, described Trump Tower as a "fantasyland for the affluent shopper" hidden by "folded glass," with the Trump theme evident throughout the building. Comparing the building's interior design to alcoholic drink brands, the authors wrote that the design was less like a high-end " Veuve Clicquot " and more like a generic " malt liquor ." Fodor's New York City 2010 described Trump Tower's "ostentatious atrium" as an example of the "unbridled luxury" of the 1980s, characterized by "expensive boutiques and gaudy brass everywhere." The tower's public atrium, along with that of Citigroup Center a few blocks away, was described as a convenient public area. Frommer's called the tower a "bold and brassy place" whose golden sign "practically screams 'Look at me!'" Meanwhile, Insight Guides ' 2016 edition mentioned Trump Tower as "worth stopping by for a glimpse of the opulence synonymous with Manhattan in the 1980s" and that viewers of The Apprentice would recognize the atrium and the waterfall. In popular culture Trump Tower served as the location for Wayne Enterprises in Christopher Nolan 's The Dark Knight Rises . In a 2012 vlog post on the Trump Organization's YouTube channel, Trump referred to the movie as "really terrific" and that "most importantly Trump Tower—my building—plays a role." Other films have used Trump Tower as a filming location as well. For instance, the 2010 comedy film The Other Guys contains a car chase scene that has Samuel L. Jackson 's character drive his car into Trump Tower. The penthouse in Trump Tower was used as a filming location for the action film Self/less (2015). Trump Tower , a romance novel by Jeffrey Robinson , chronicles the sexual activities of fictional characters living in the tower. News media reported on the novel's existence during the last week of the 2016 presidential campaign . The novel was never formally published but is registered as having an International Standard Book Number . For unknown reasons, some versions of the novel are advertised with Trump as the author. Trump Tower is featured on the cover of the 1997 video game Grand Theft Auto and is depicted in the 2008 sequel Grand Theft Auto IV and its episodes The Lost and Damned and The Ballad of Gay Tony as Cleethorpes Tower. See also List of things named after Donald Trump List of residences of presidents of the United States Timeline of Russian interference in the 2016 United States elections Timeline of Russian interference in the 2016 United States elections (July 2016 – election day) Timeline of post-election transition following Russian interference in the 2016 United States elections Trump Tower meeting , June 9, 2016 Mueller report References